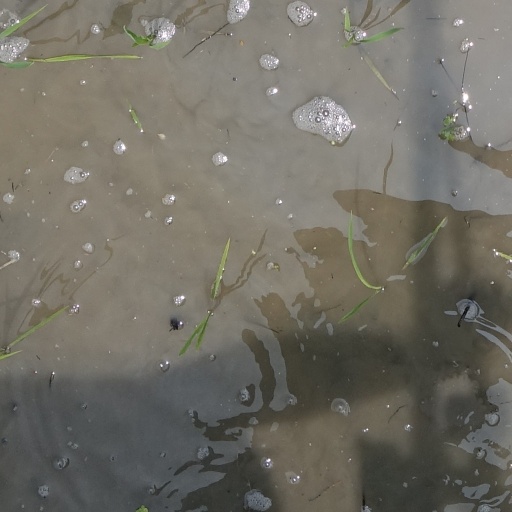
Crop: rice